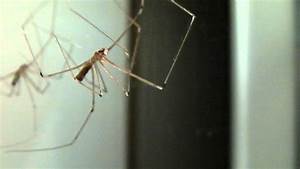
Label: ragno